Mario Wuysang

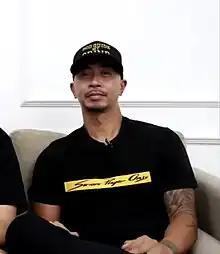
Mario Wuysang in 2023

Mario Wuysang (born May 5, 1979), nicknamed "Uncle Roe", is an Indonesian-American basketball trainer and former professional player. He attended Indiana University–Purdue University Fort Wayne during his college years and is recognized as Indonesia's best point guard of all time, renowned for his passing and 3-point shooting abilities. Additionally, he has represented the Indonesia national team.